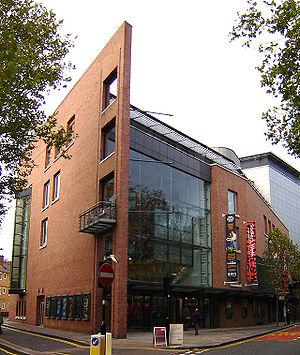
Lorna Hill, est un auteur anglais de romans pour la jeunesse. Elle est célèbre pour ses séries dont les thèmes dominants sont la danse classique et les chevaux. La plus connue d'entre elles est Sadlers Wells, écrite de 1950 à 1964.
Le Sadler's Wells Theatre est un théâtre fondé à Londres en 1683 par Richard Sadler.